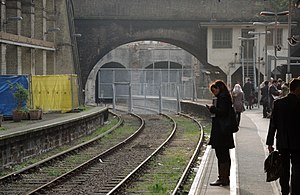
Barbican Station / Layout
Thameslink-banerne på sydsiden af station benyttes ikke længere.
Barbican Station er en London Underground-station, der betjener ved Barbican Estate og Barbican Centre i City of London. Den er på Circle, Hammersmith & City og Metropolitan lines mellem Farringdon og Moorgate i takstzone 1. Thameslink-tog til og fra Moorgate via Barbican ophørte i marts 2009.